2022 visit by Volodymyr Zelenskyy to the United States

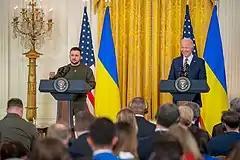
President Zelenskyy and President Biden hold a press conference in the East Room of the White House, 21 December 2022.

On 21 December 2022, Volodymyr Zelenskyy, the president of Ukraine, visited the United States. During his 10-hour visit, Zelenskyy met with Joe Biden, the president of the United States, held a joint press conference, and addressed a joint session of the United States Congress. US Secretary of State Antony Blinken announced a US$1.85 billion military aid package for Ukraine ahead of Zelenskyy's visit. Zelenskyy's visit to Washington, D.C. is his first overseas trip since the Russian invasion of Ukraine in February 2022.